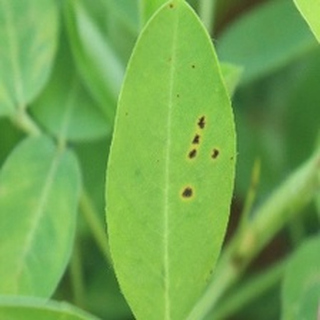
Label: groundnut_early_leaf_spot